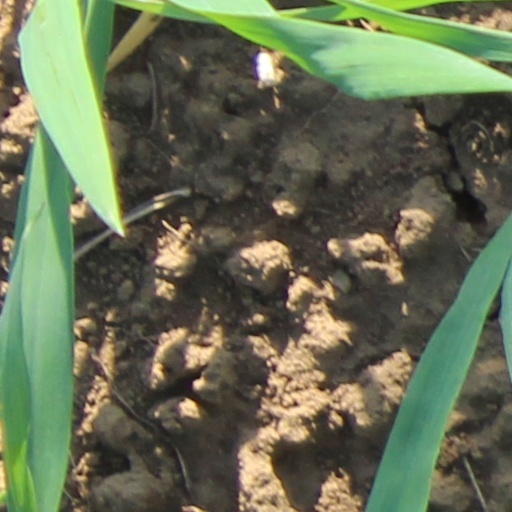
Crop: wheat